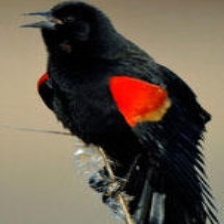
Species: TRICOLORED BLACKBIRD
Scientific name: AGELAIUS TRICOLOR